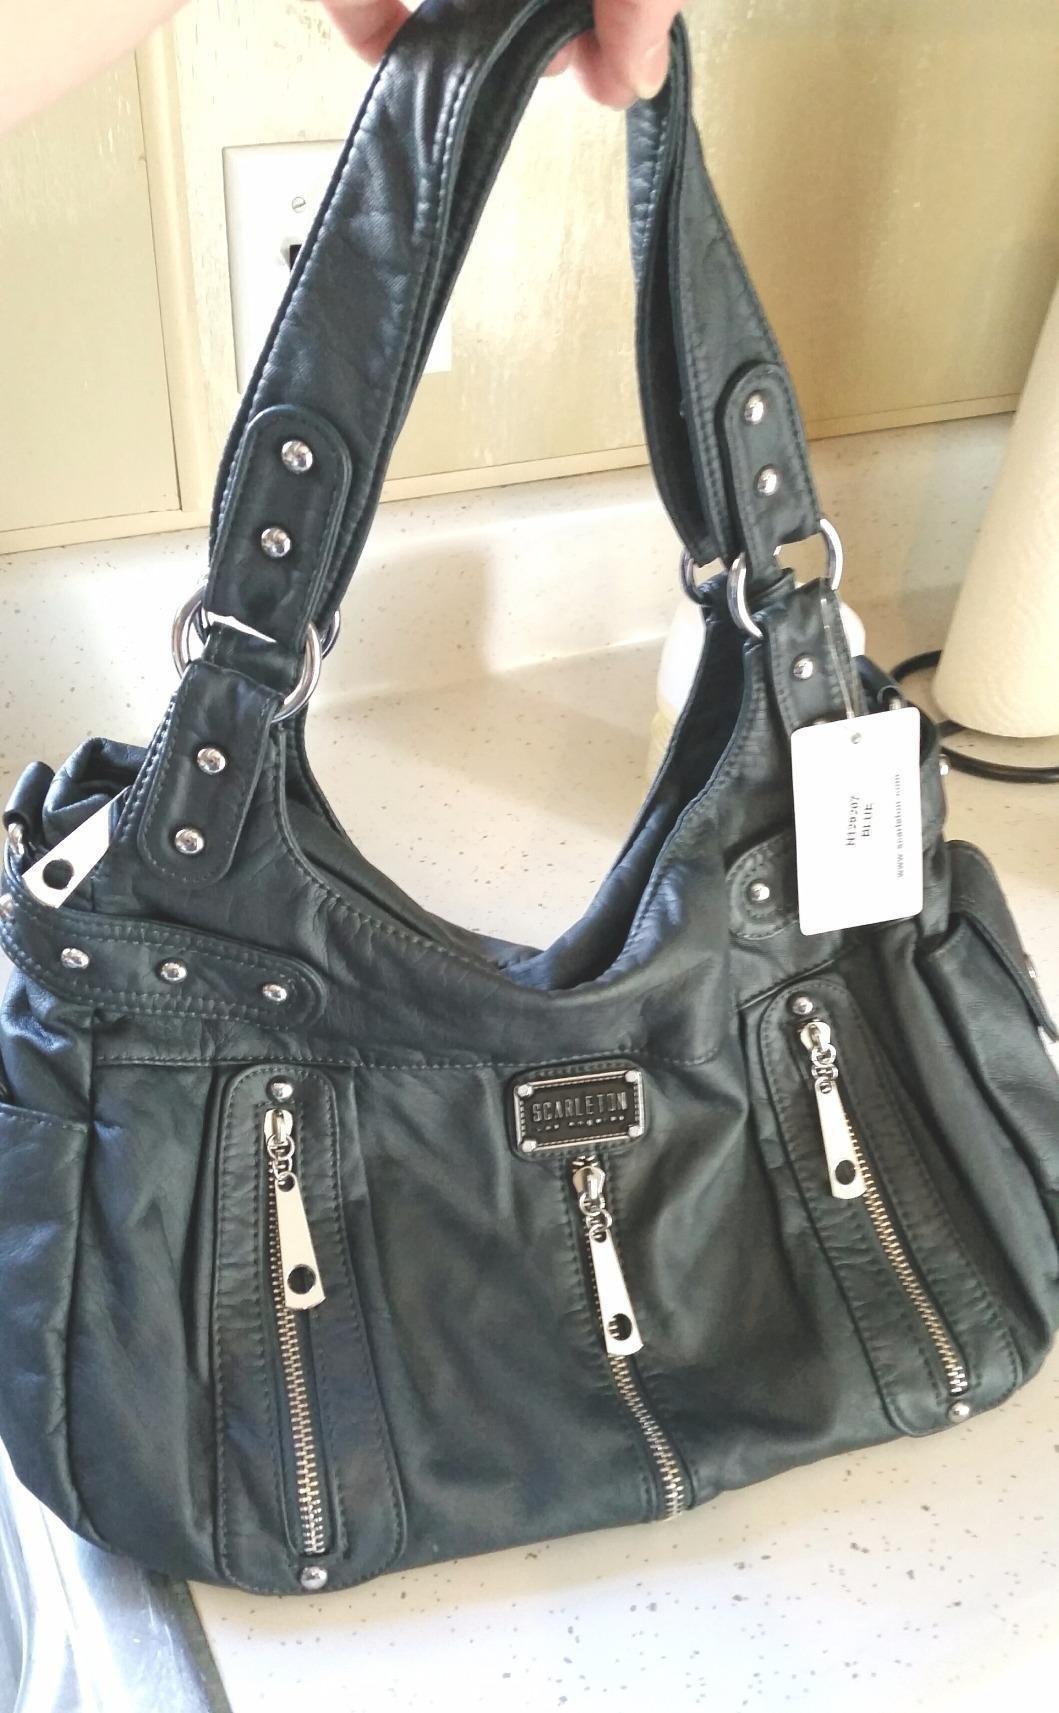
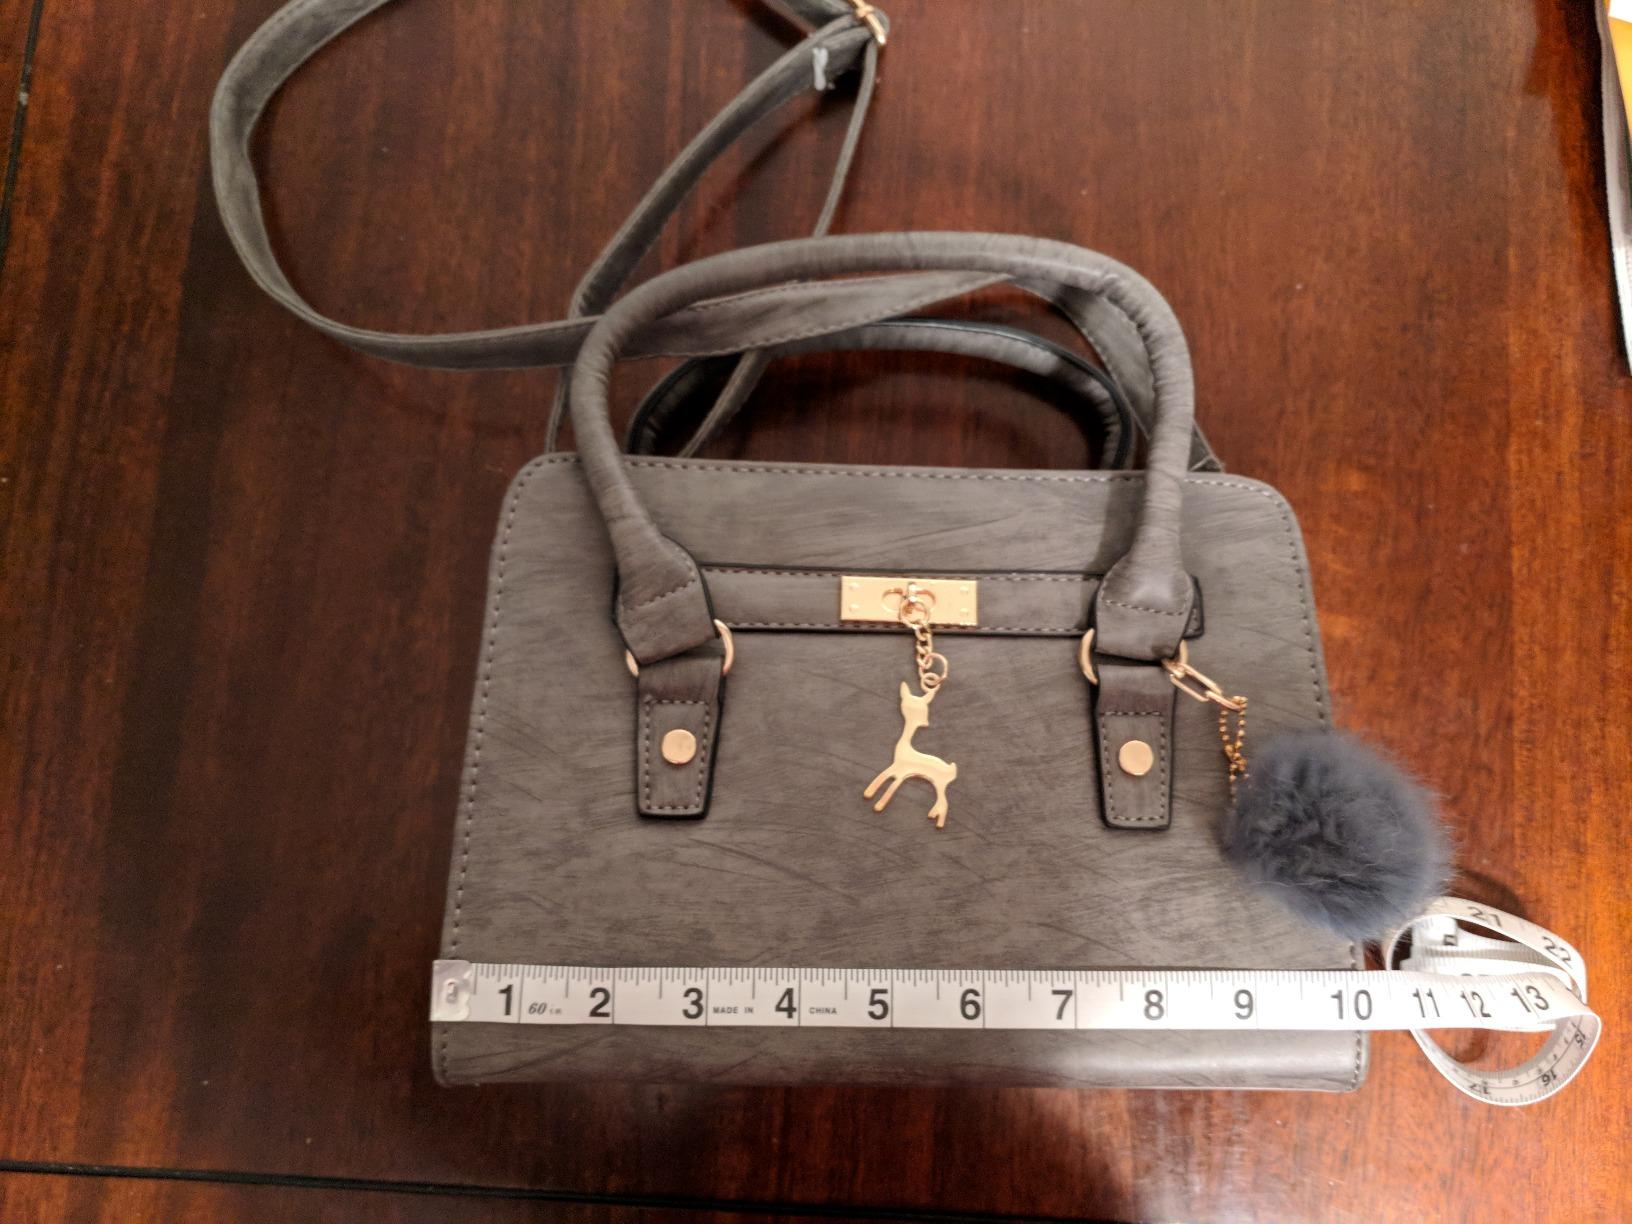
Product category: accessories_handbag
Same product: no